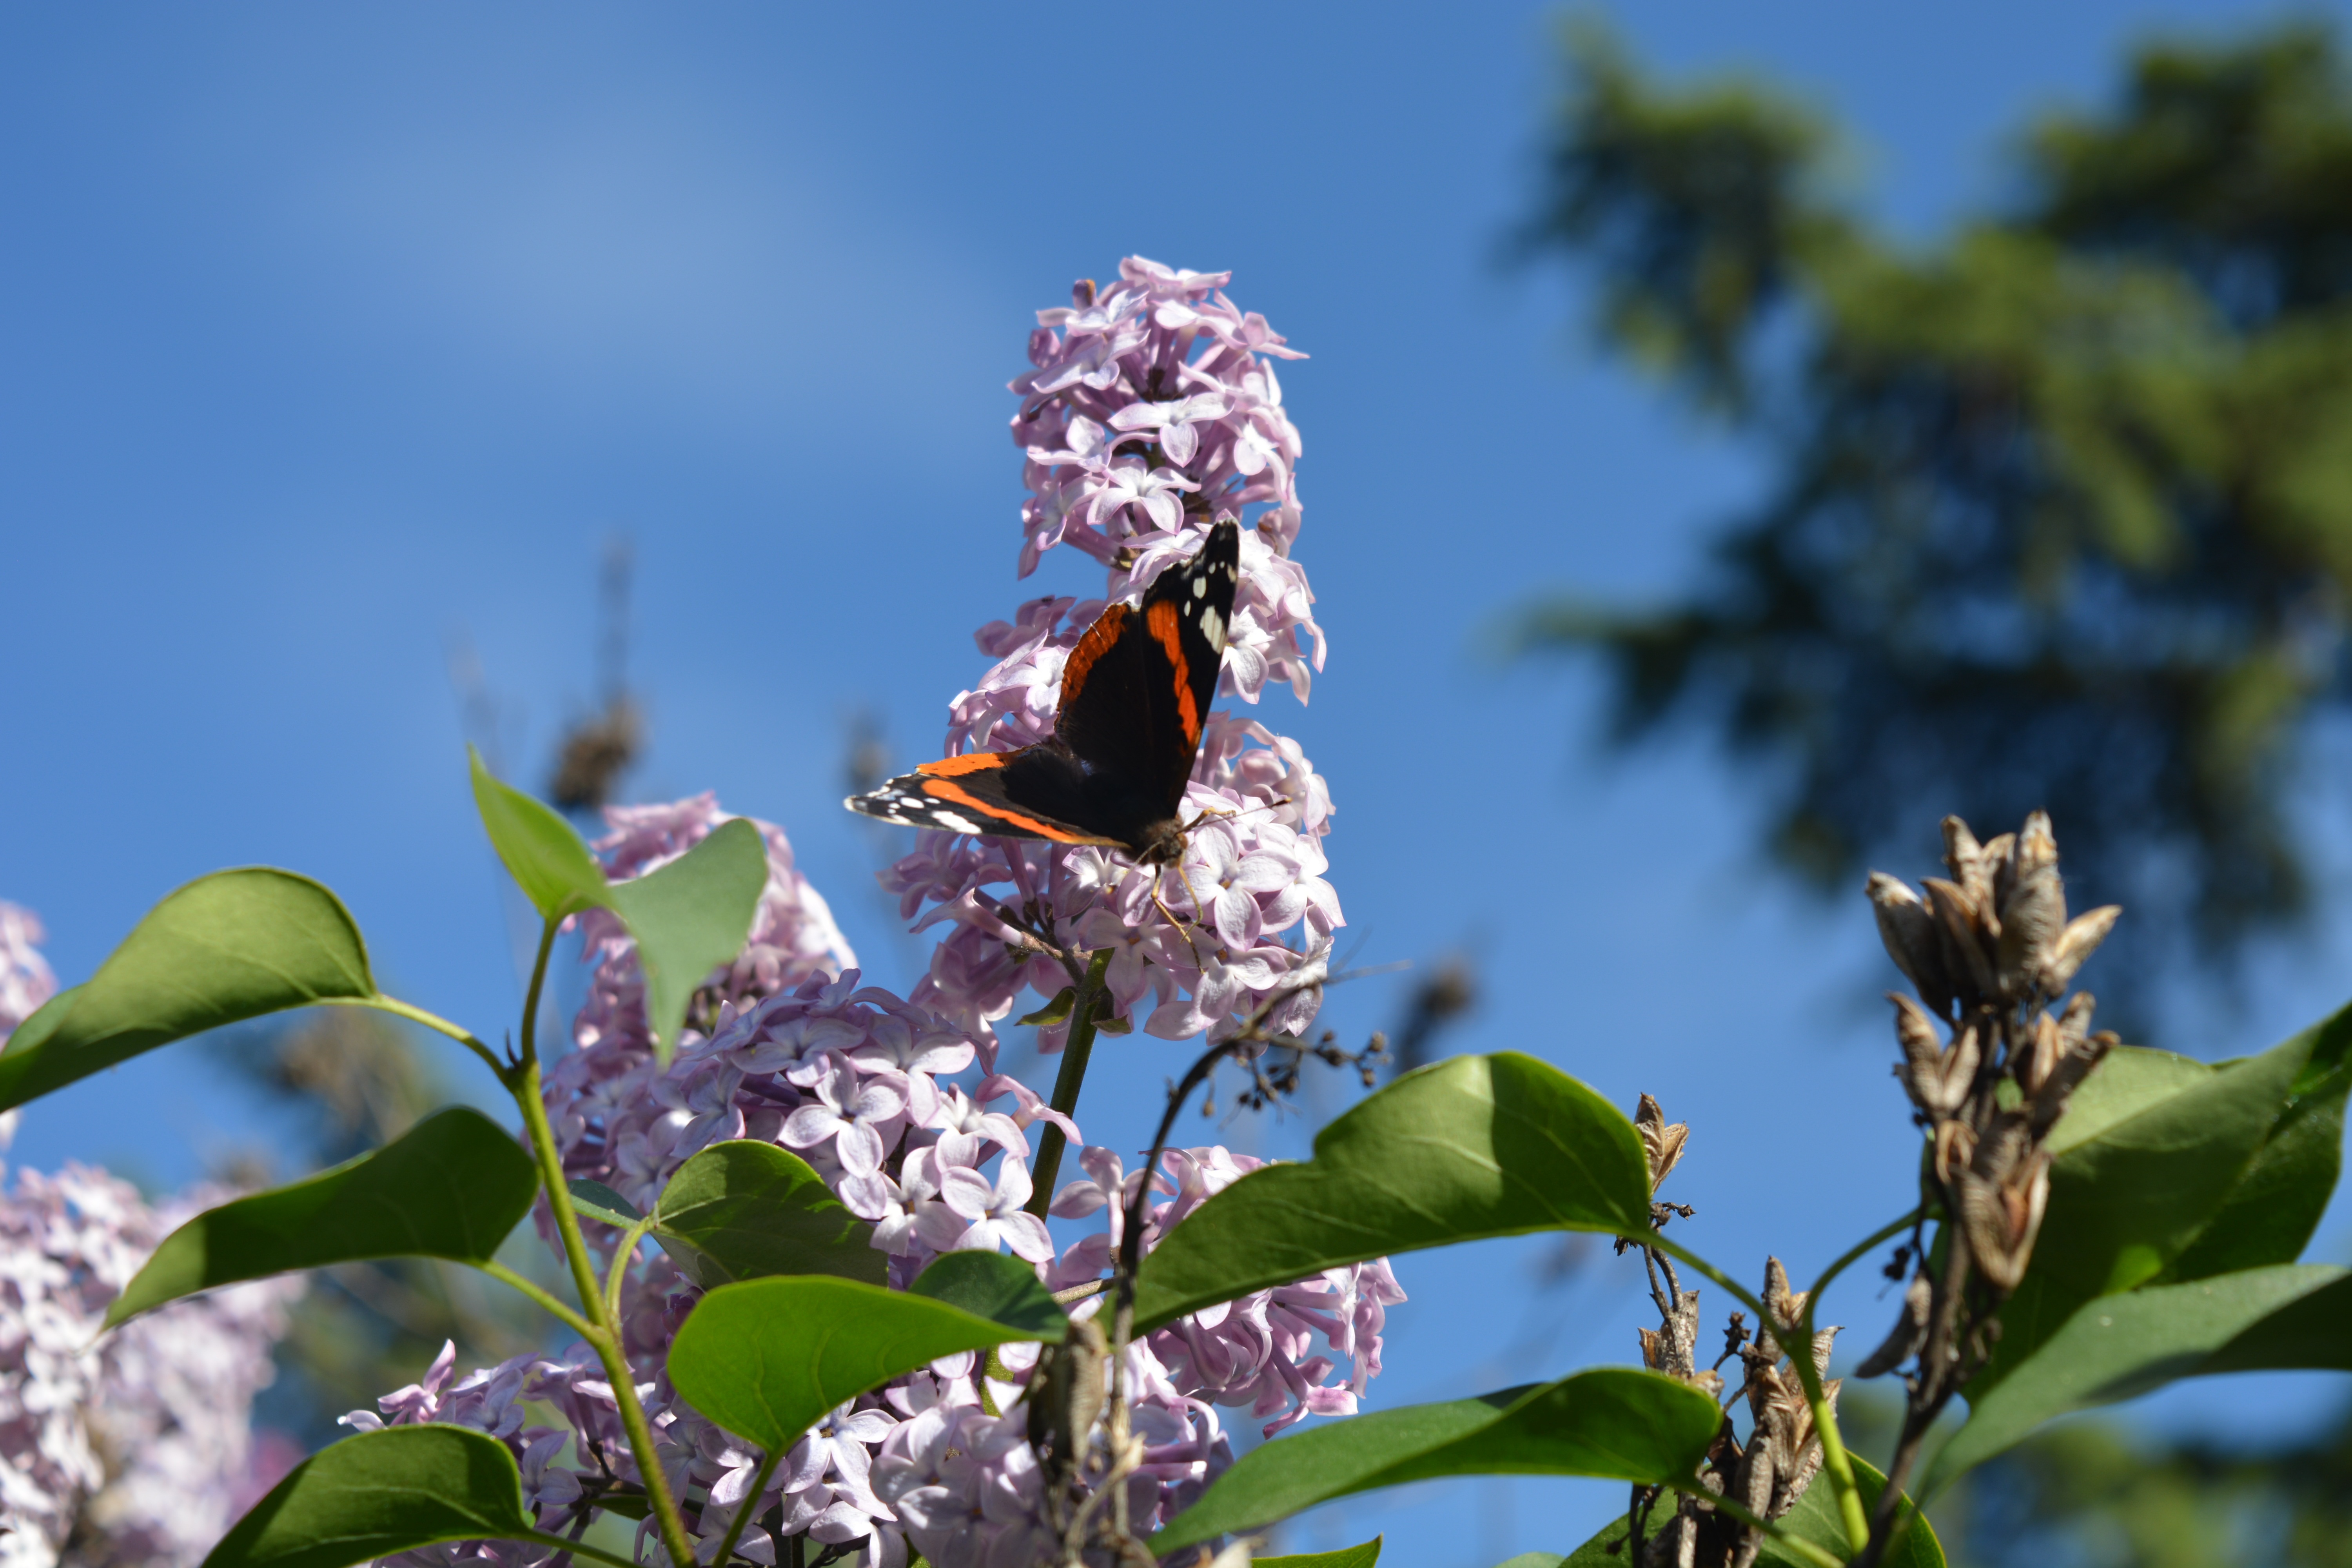
tree, nature, branch, blossom, plant, leaf, flower, spring, green, insect, botany, butterfly, garden, flora, wildflower, shrub, insects, macro photography, flowering plant, land plant